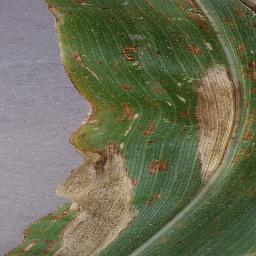
Label: Corn___Northern_Leaf_Blight